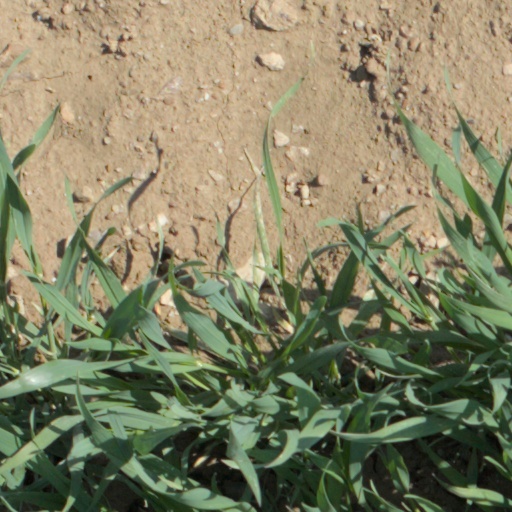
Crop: wheat